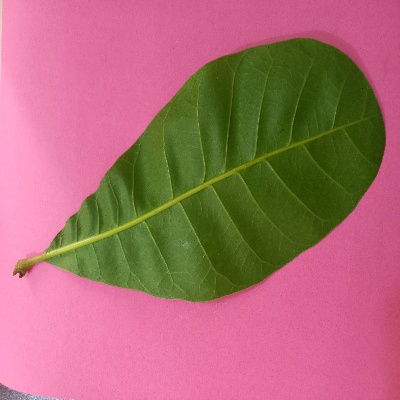
Crop: Cashew
Condition: healthy